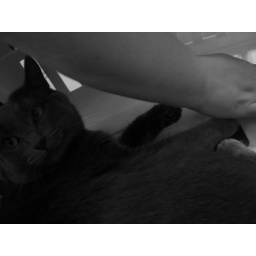
My two cats playing in a laundry basket